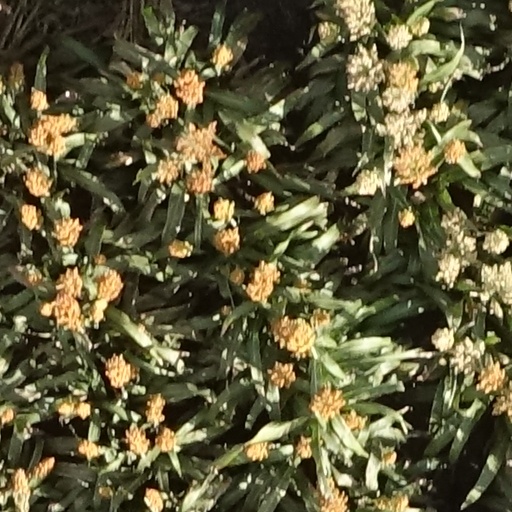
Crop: sorghum